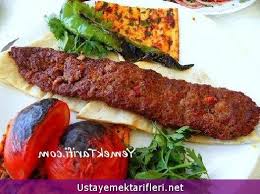
Yemek: kebap